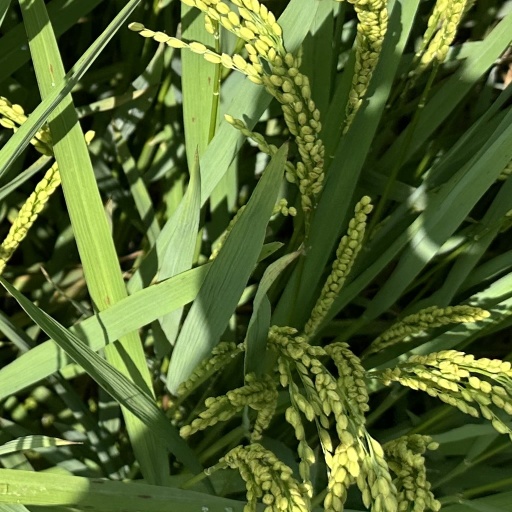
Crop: rice